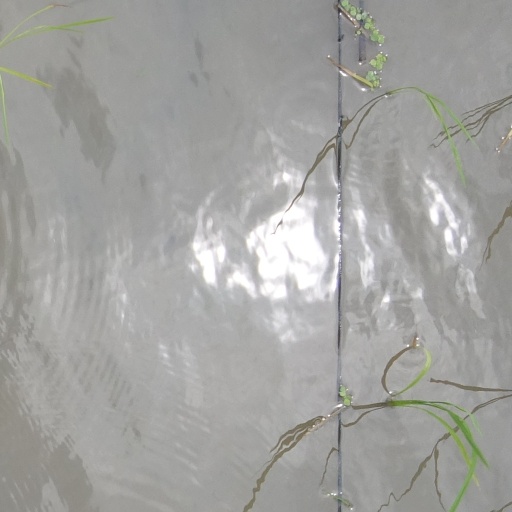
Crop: rice